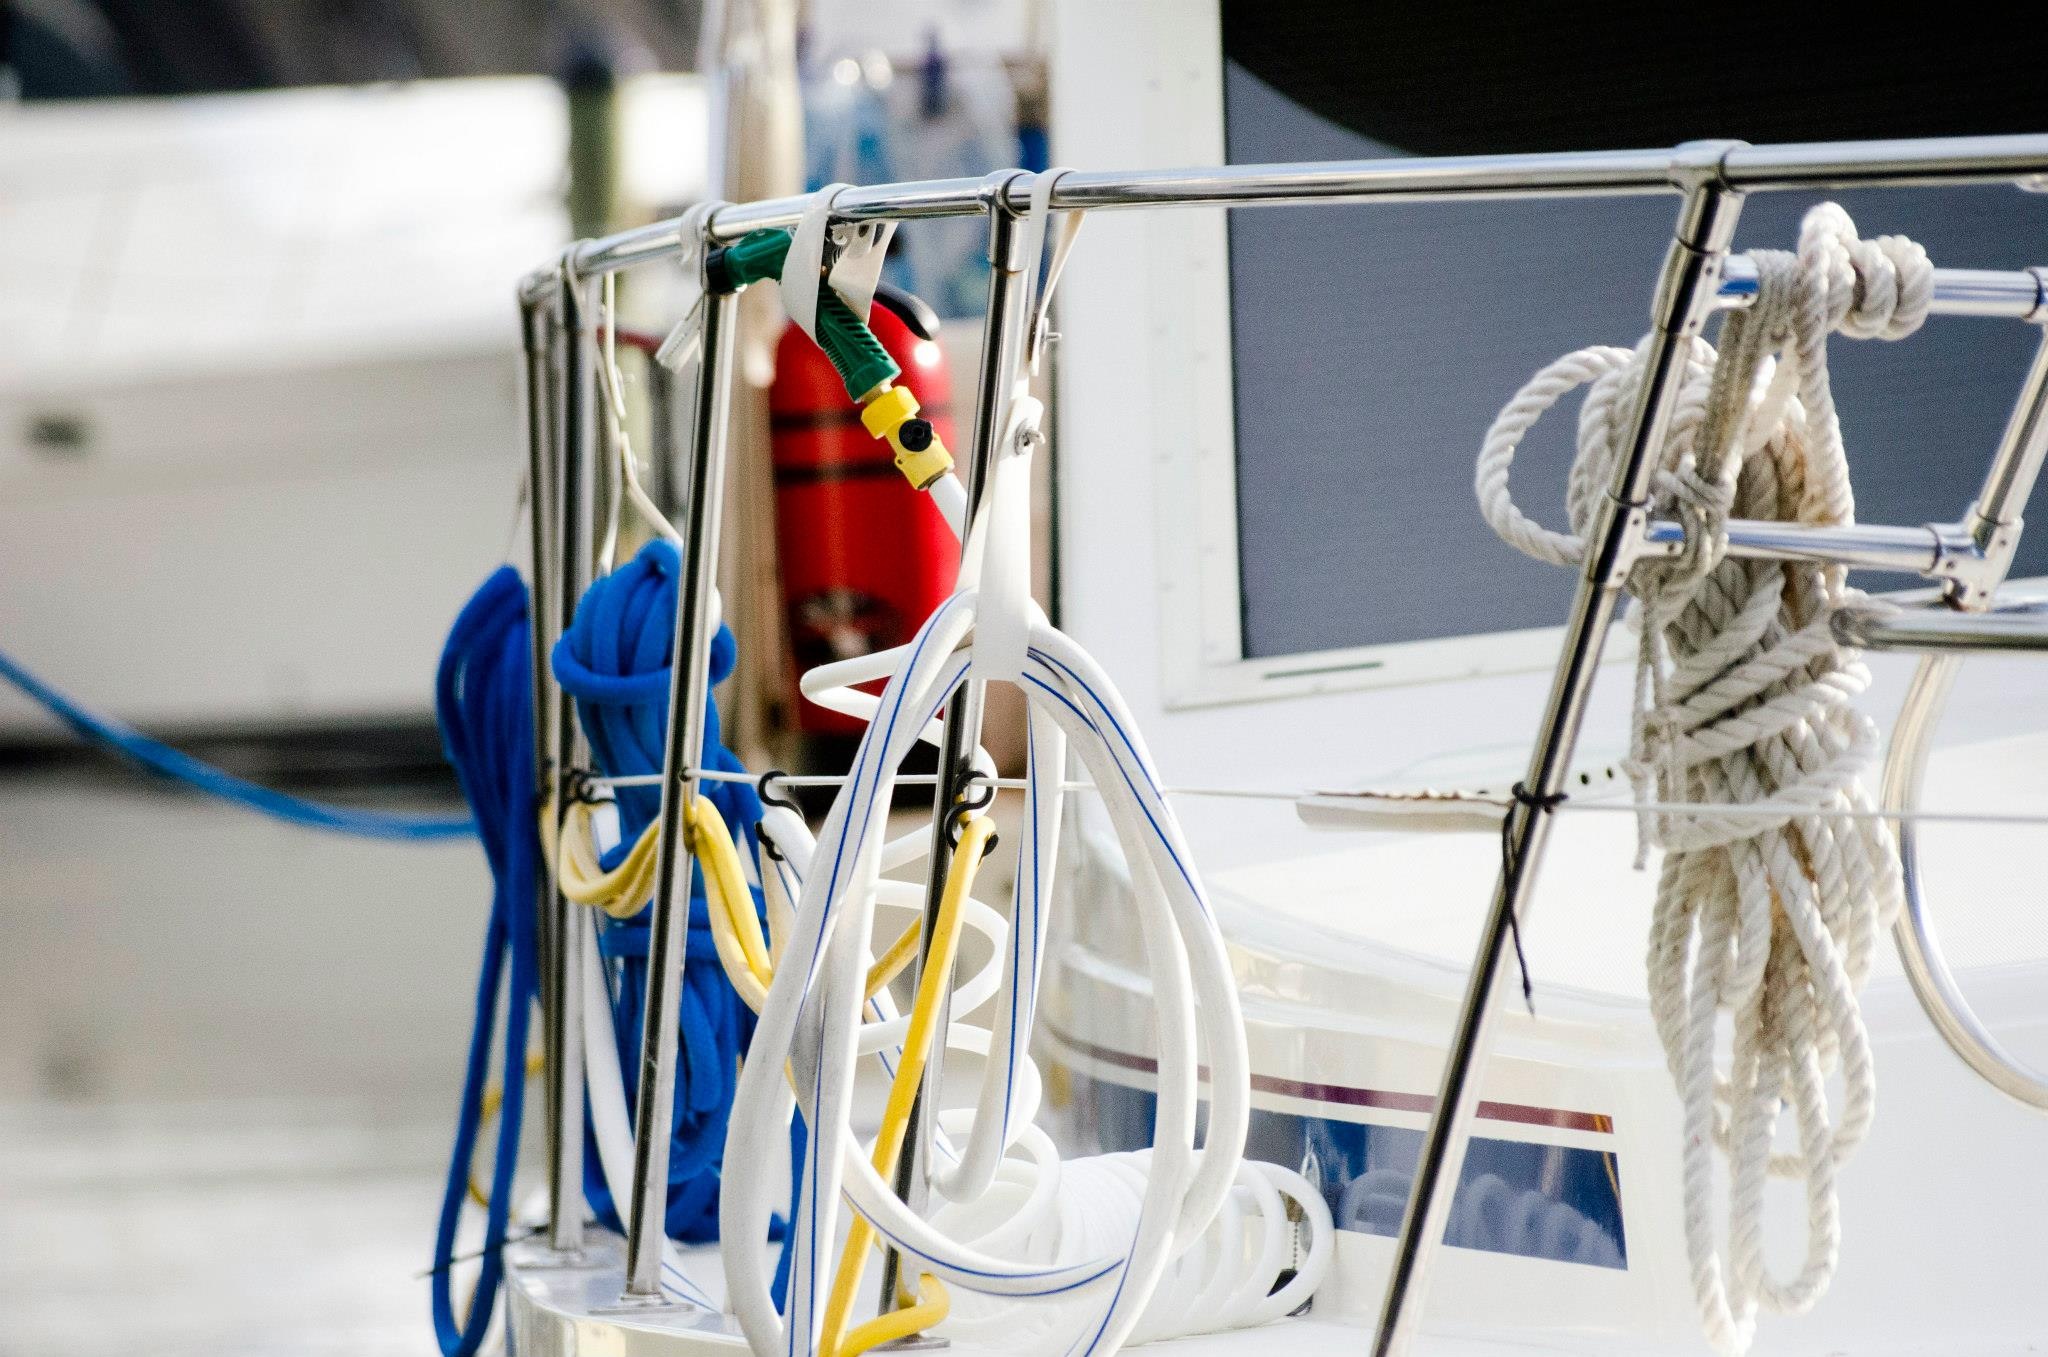
rope, boat, bicycle, rail, vehicle, machine, blue, west, boating, florida